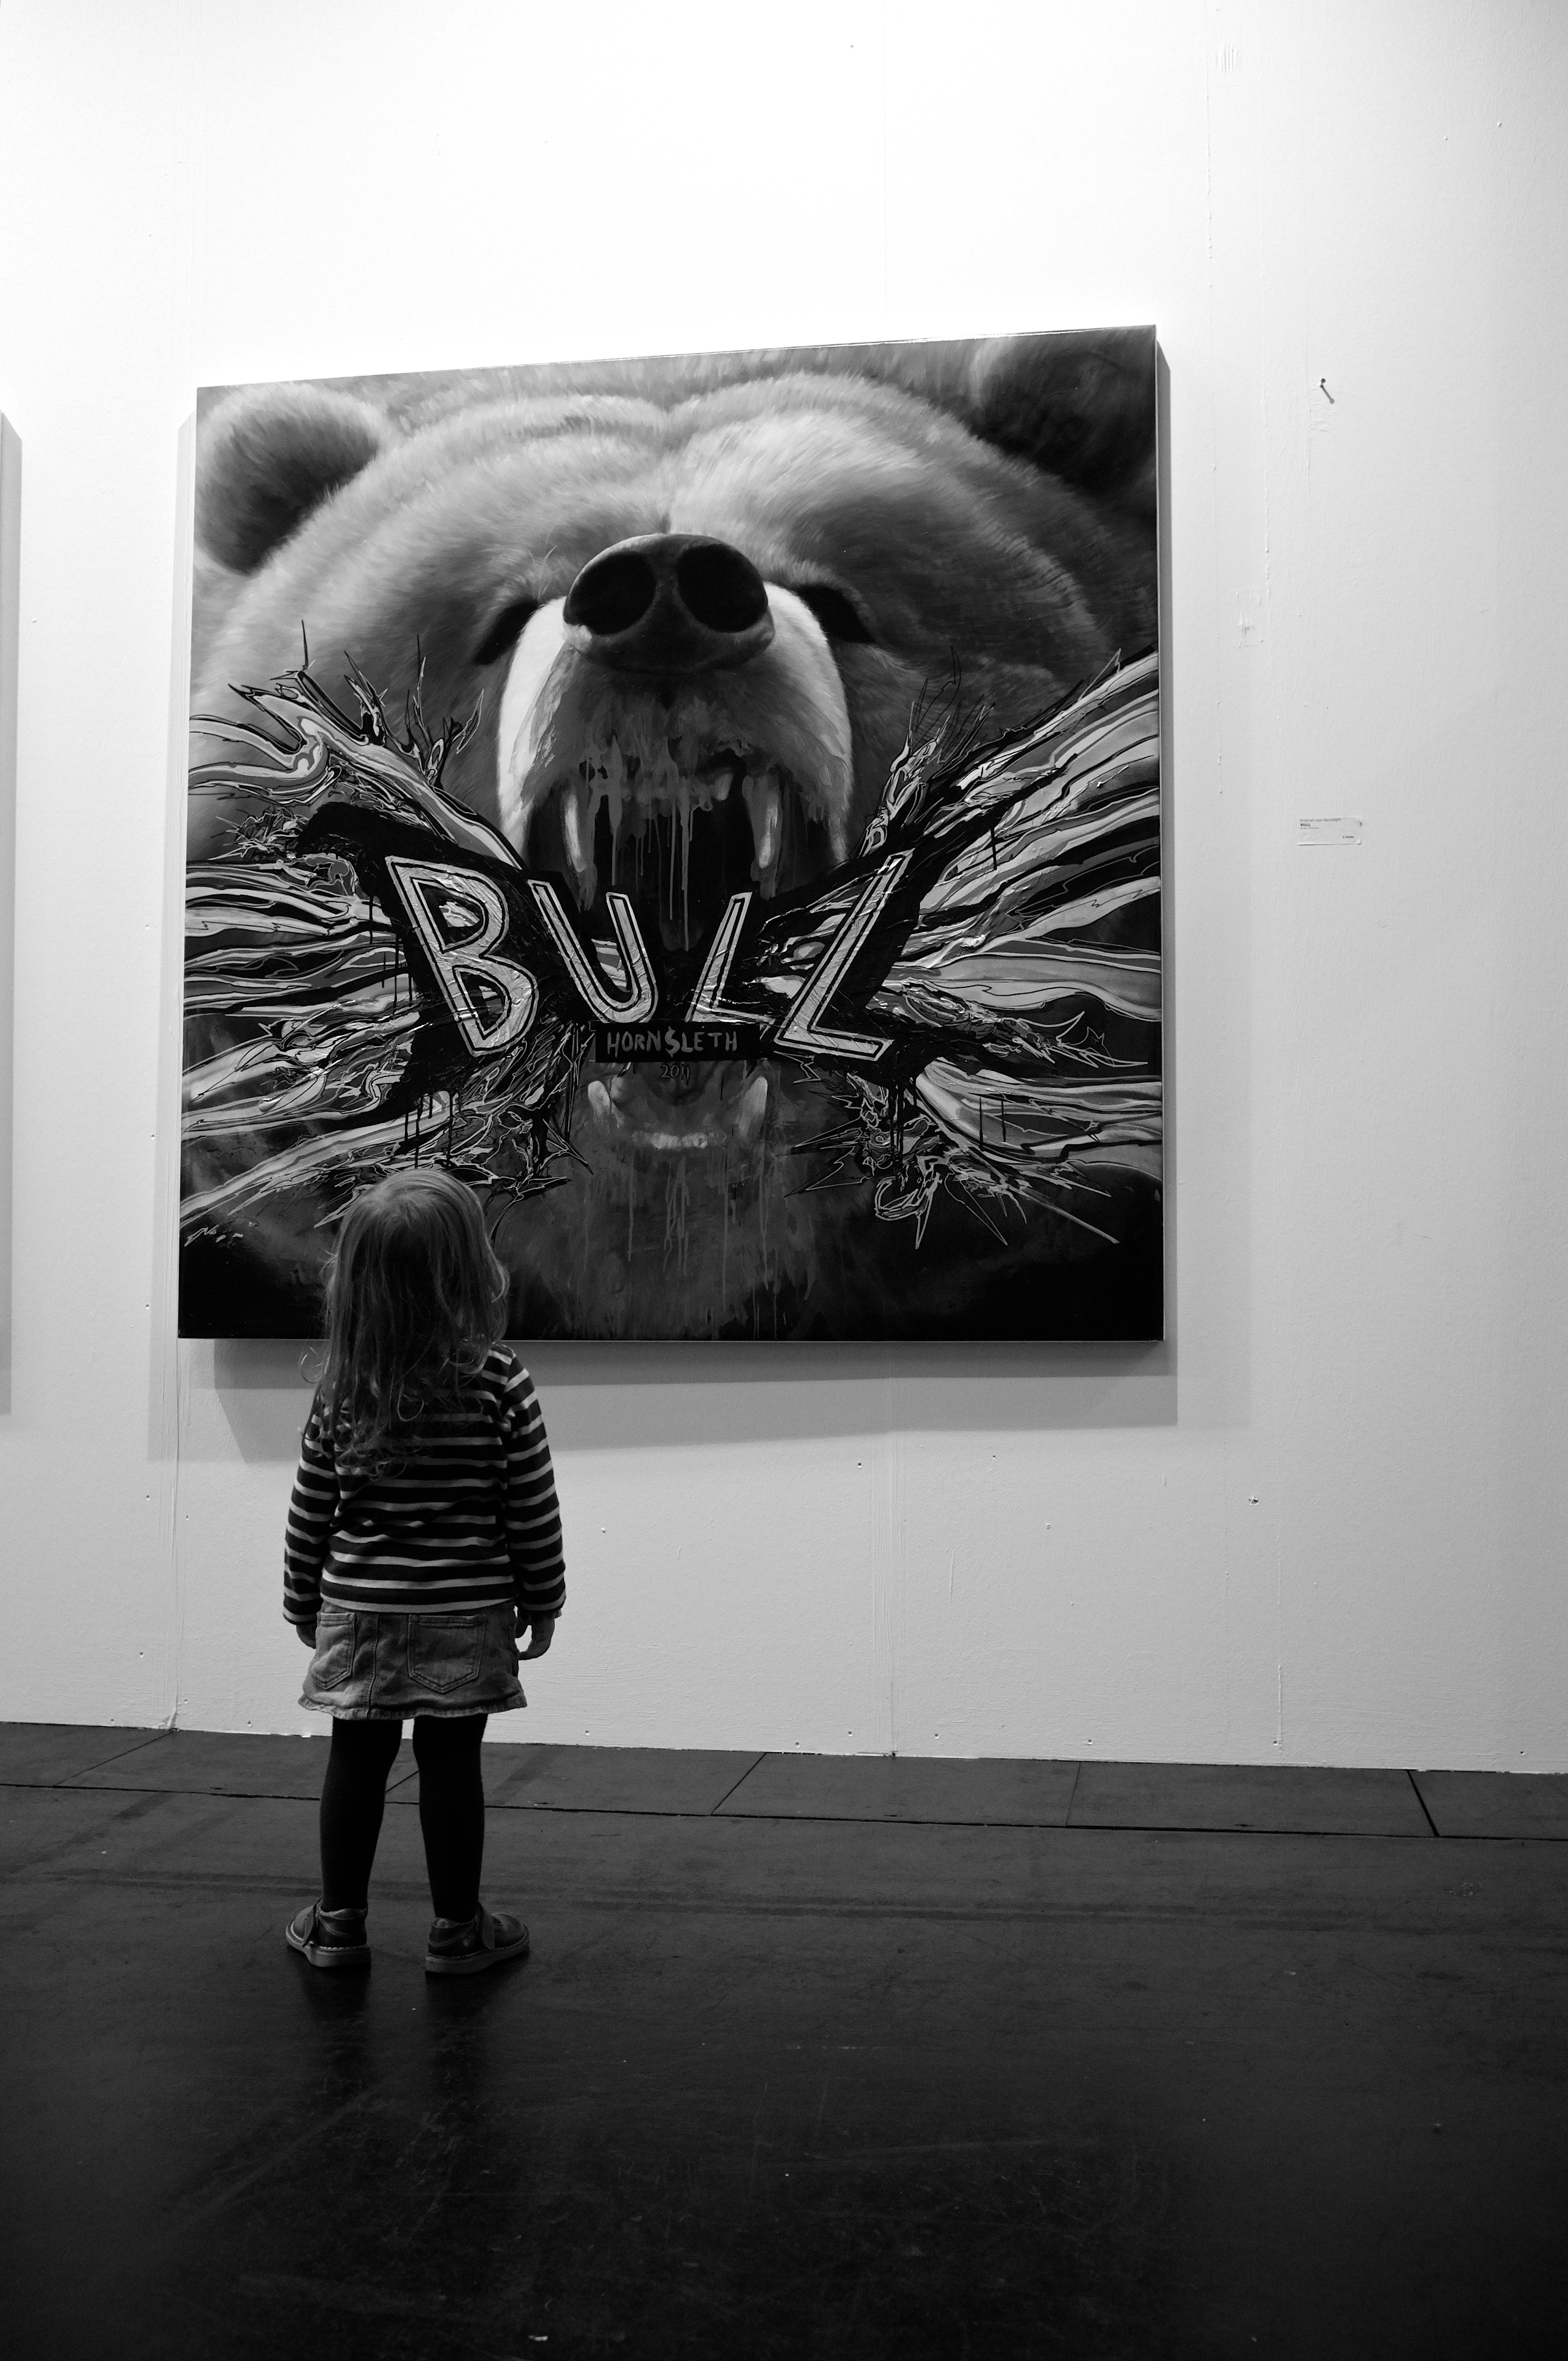
black and white, white, street, photography, ebook, statue, training, darkness, black, monochrome, streetphotography, flickr, sculpture, art, thomas, video, drawing, olympus, photograph, omd, image, fuji, leica, monochrom, leuthard, hcb, thomasleuthard, modern art, monochrome photography